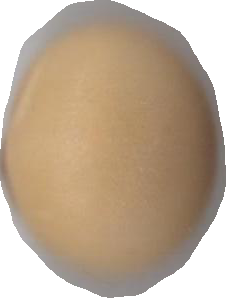
Variety: Grobogan